Xia, Shang, Zhou Dynasties

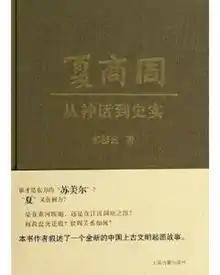
First edition cover

Xia, Shang, Zhou Dynasties: From Myths to Historical Facts is a book by a Taiwan-based Russian history professor Olga Gorodetskaya. It touches upon several predominant theories regarding Ancient China's earliest dynasties, namely Xia dynasty, Shang dynasty and Zhou dynasty, and tries to present archaeological evidence that those theories are in fact myths originated in early Chinese historical works, which resemble hagiographies and have little basis in reality on the ground. The book and as a result its author are a subject of considerable controversy within the Sinological academia, especially so within the People's Republic of China.